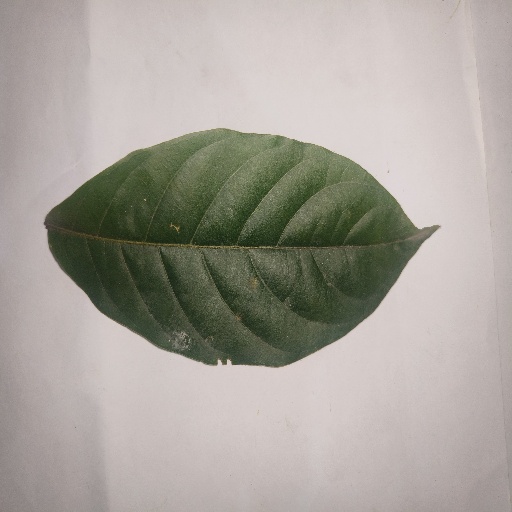
Species: HariTaki
Leaf condition: Healthy Leaf